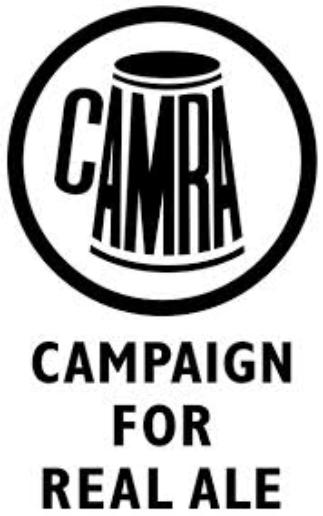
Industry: Food